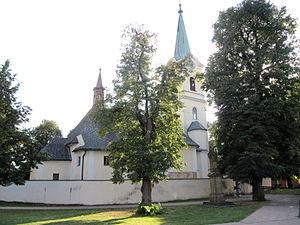
Břest est une commune du district de Kroměříž, dans la région de Zlín, en Tchéquie. Sa population s'élevait à 918 habitants en 2018.